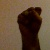
The image shows a hand gesture representing the letter 'S' in Indian Sign Language.